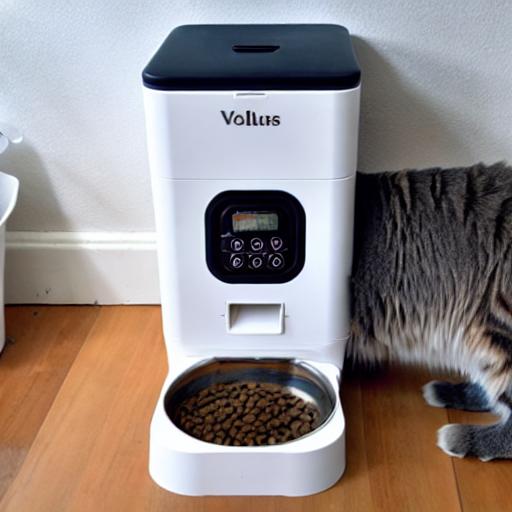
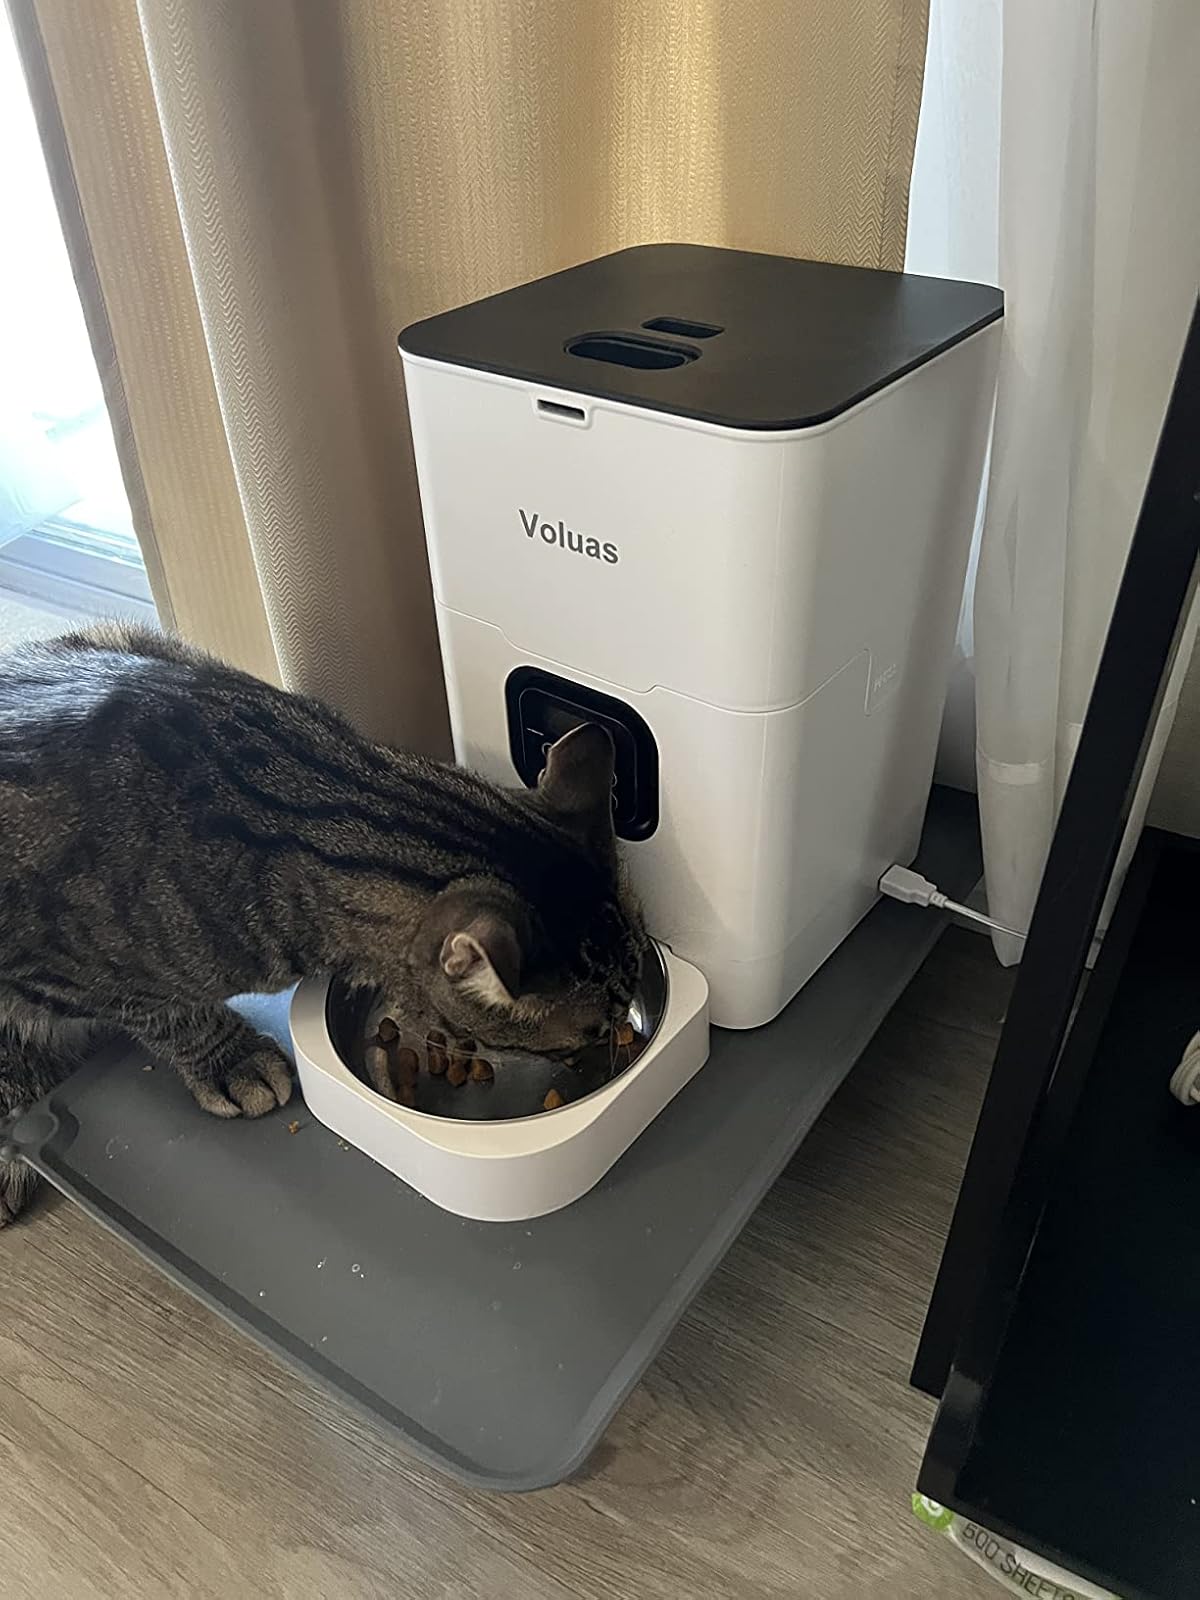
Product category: items_feeder
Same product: no